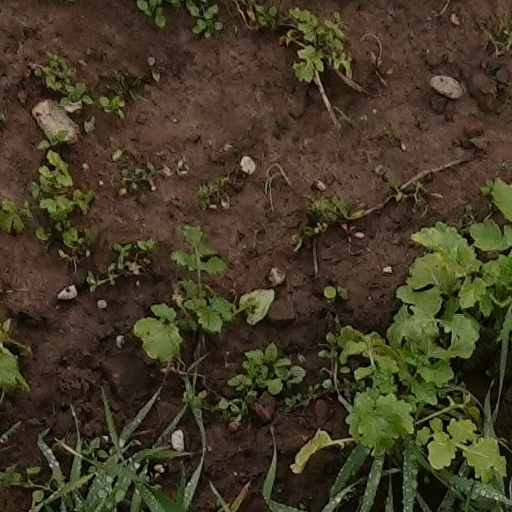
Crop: wheat